2000 United States Senate election in New York

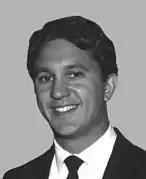
After Giuliani withdrew in May 2000, lesser-known Long Island Congressman Rick Lazio took his place.

While previous Republican candidates and fellow Long Island Congressmen Rick Lazio and Pete King had both indicated an interest in replacing Giuliani, upon Giuliani's withdrawal the state party quickly rallied around Lazio, who had more campaign funds and who was viewed as a potentially strong candidate. In particular, Governor Pataki — who never cared much for Giuliani to begin with — was strongly in favor of Lazio, and praised him as a "fresh, unencumbered challenger" to Clinton. This also caused a shuffle in New York's unique third-party ballot-line alignments: the Liberal Party of New York, which was previously set to run Giuliani (whom they had supported in all three of his mayoral races), now switched to Clinton, while the Conservative Party of New York, which had previously been loath to endorse the socially liberal Giuliani (and was set to nominate former Westchester Congressman Joe DioGuardi) lined up behind Lazio. Lazio accepted the unanimous approval of delegates to the Republican Party state convention at a hotel ballroom in Buffalo on May 30.